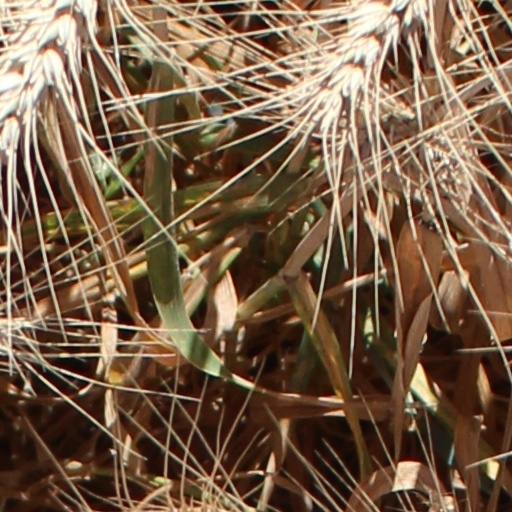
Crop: wheat